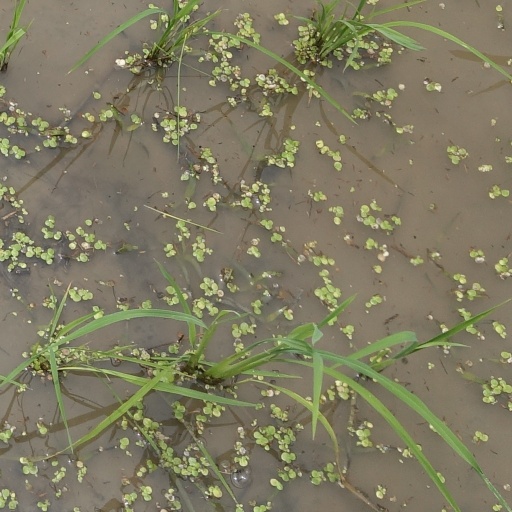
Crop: rice